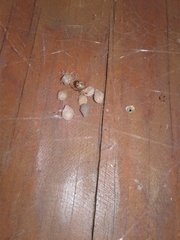
Species: Parasteatoda_tepidariorum